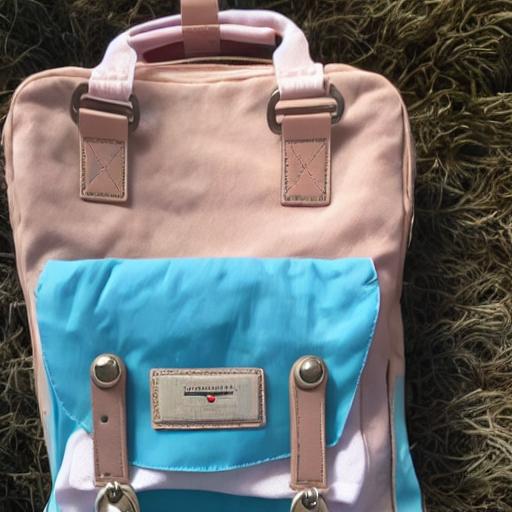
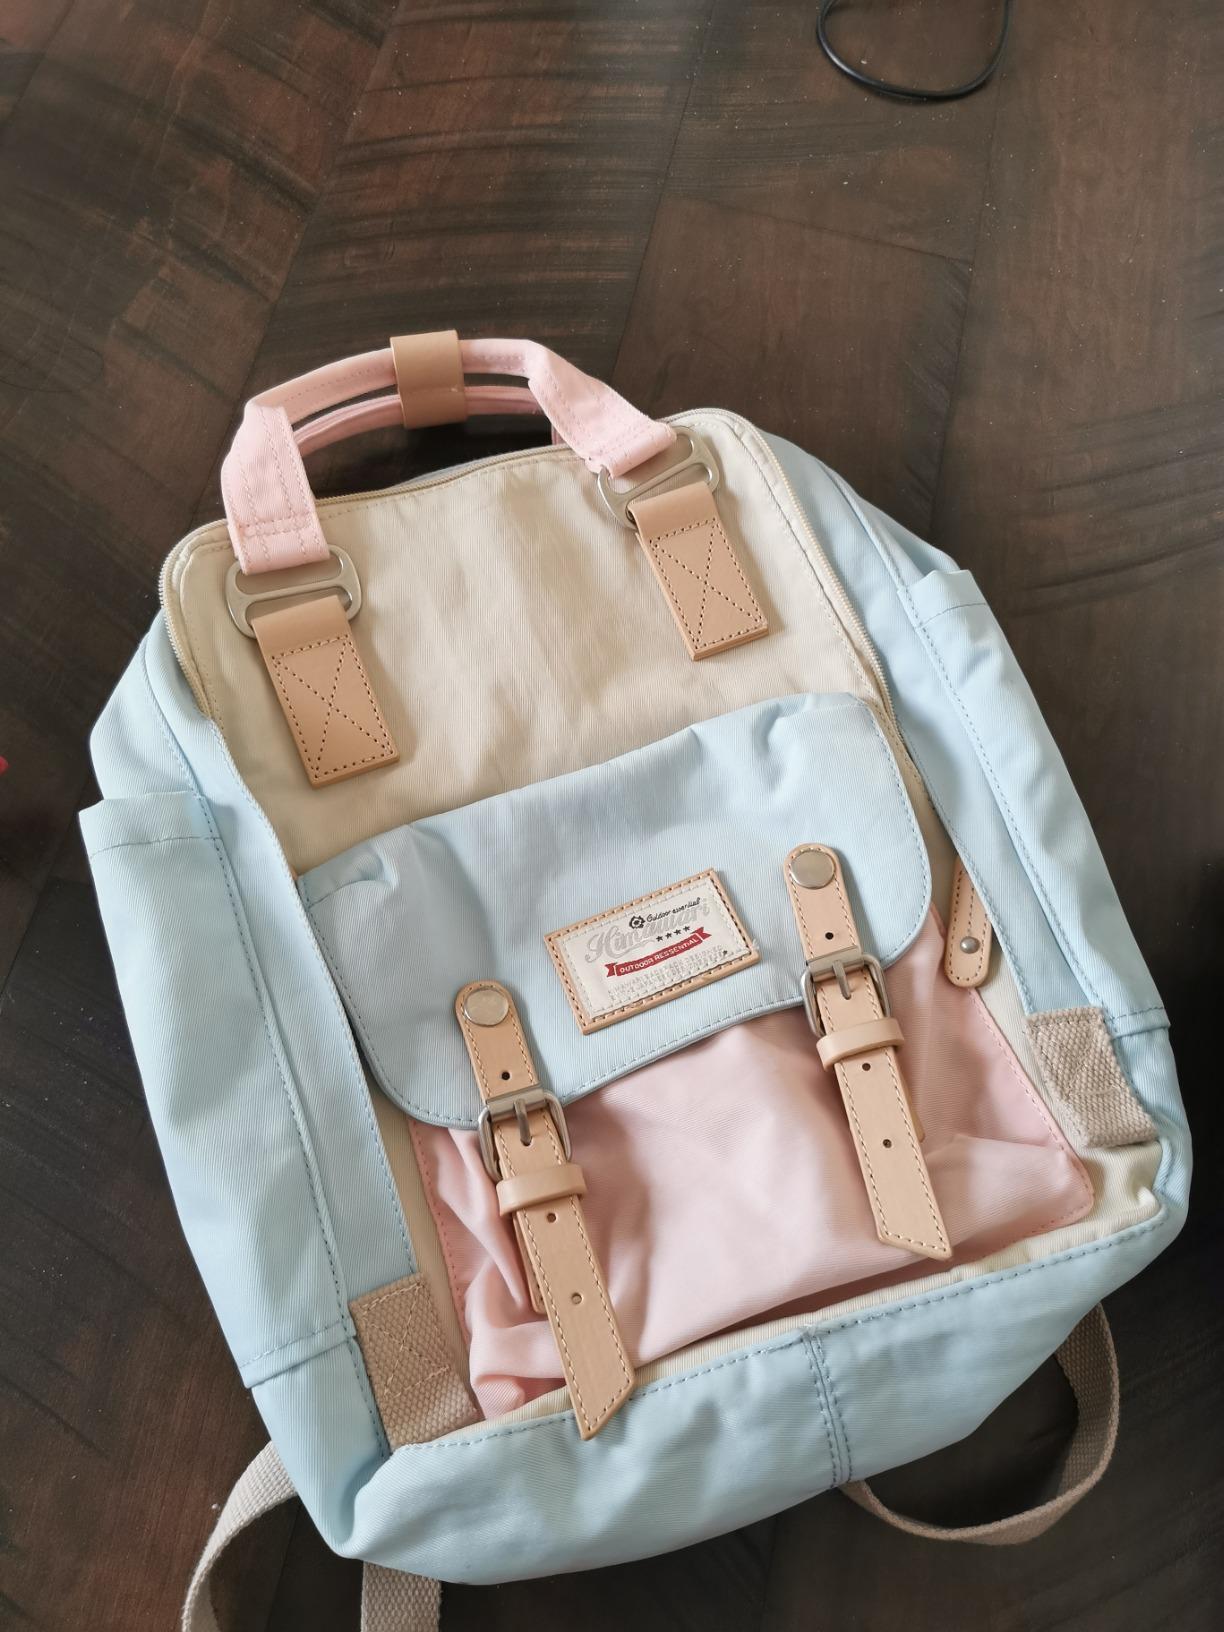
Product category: bag
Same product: no